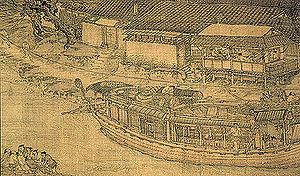
La dynastie Song apporte les avancées techniques les plus significatives de l'histoire de la Chine, dont la plupart émanent des talentueux fonctionnaires recrutés par les examens impériaux.